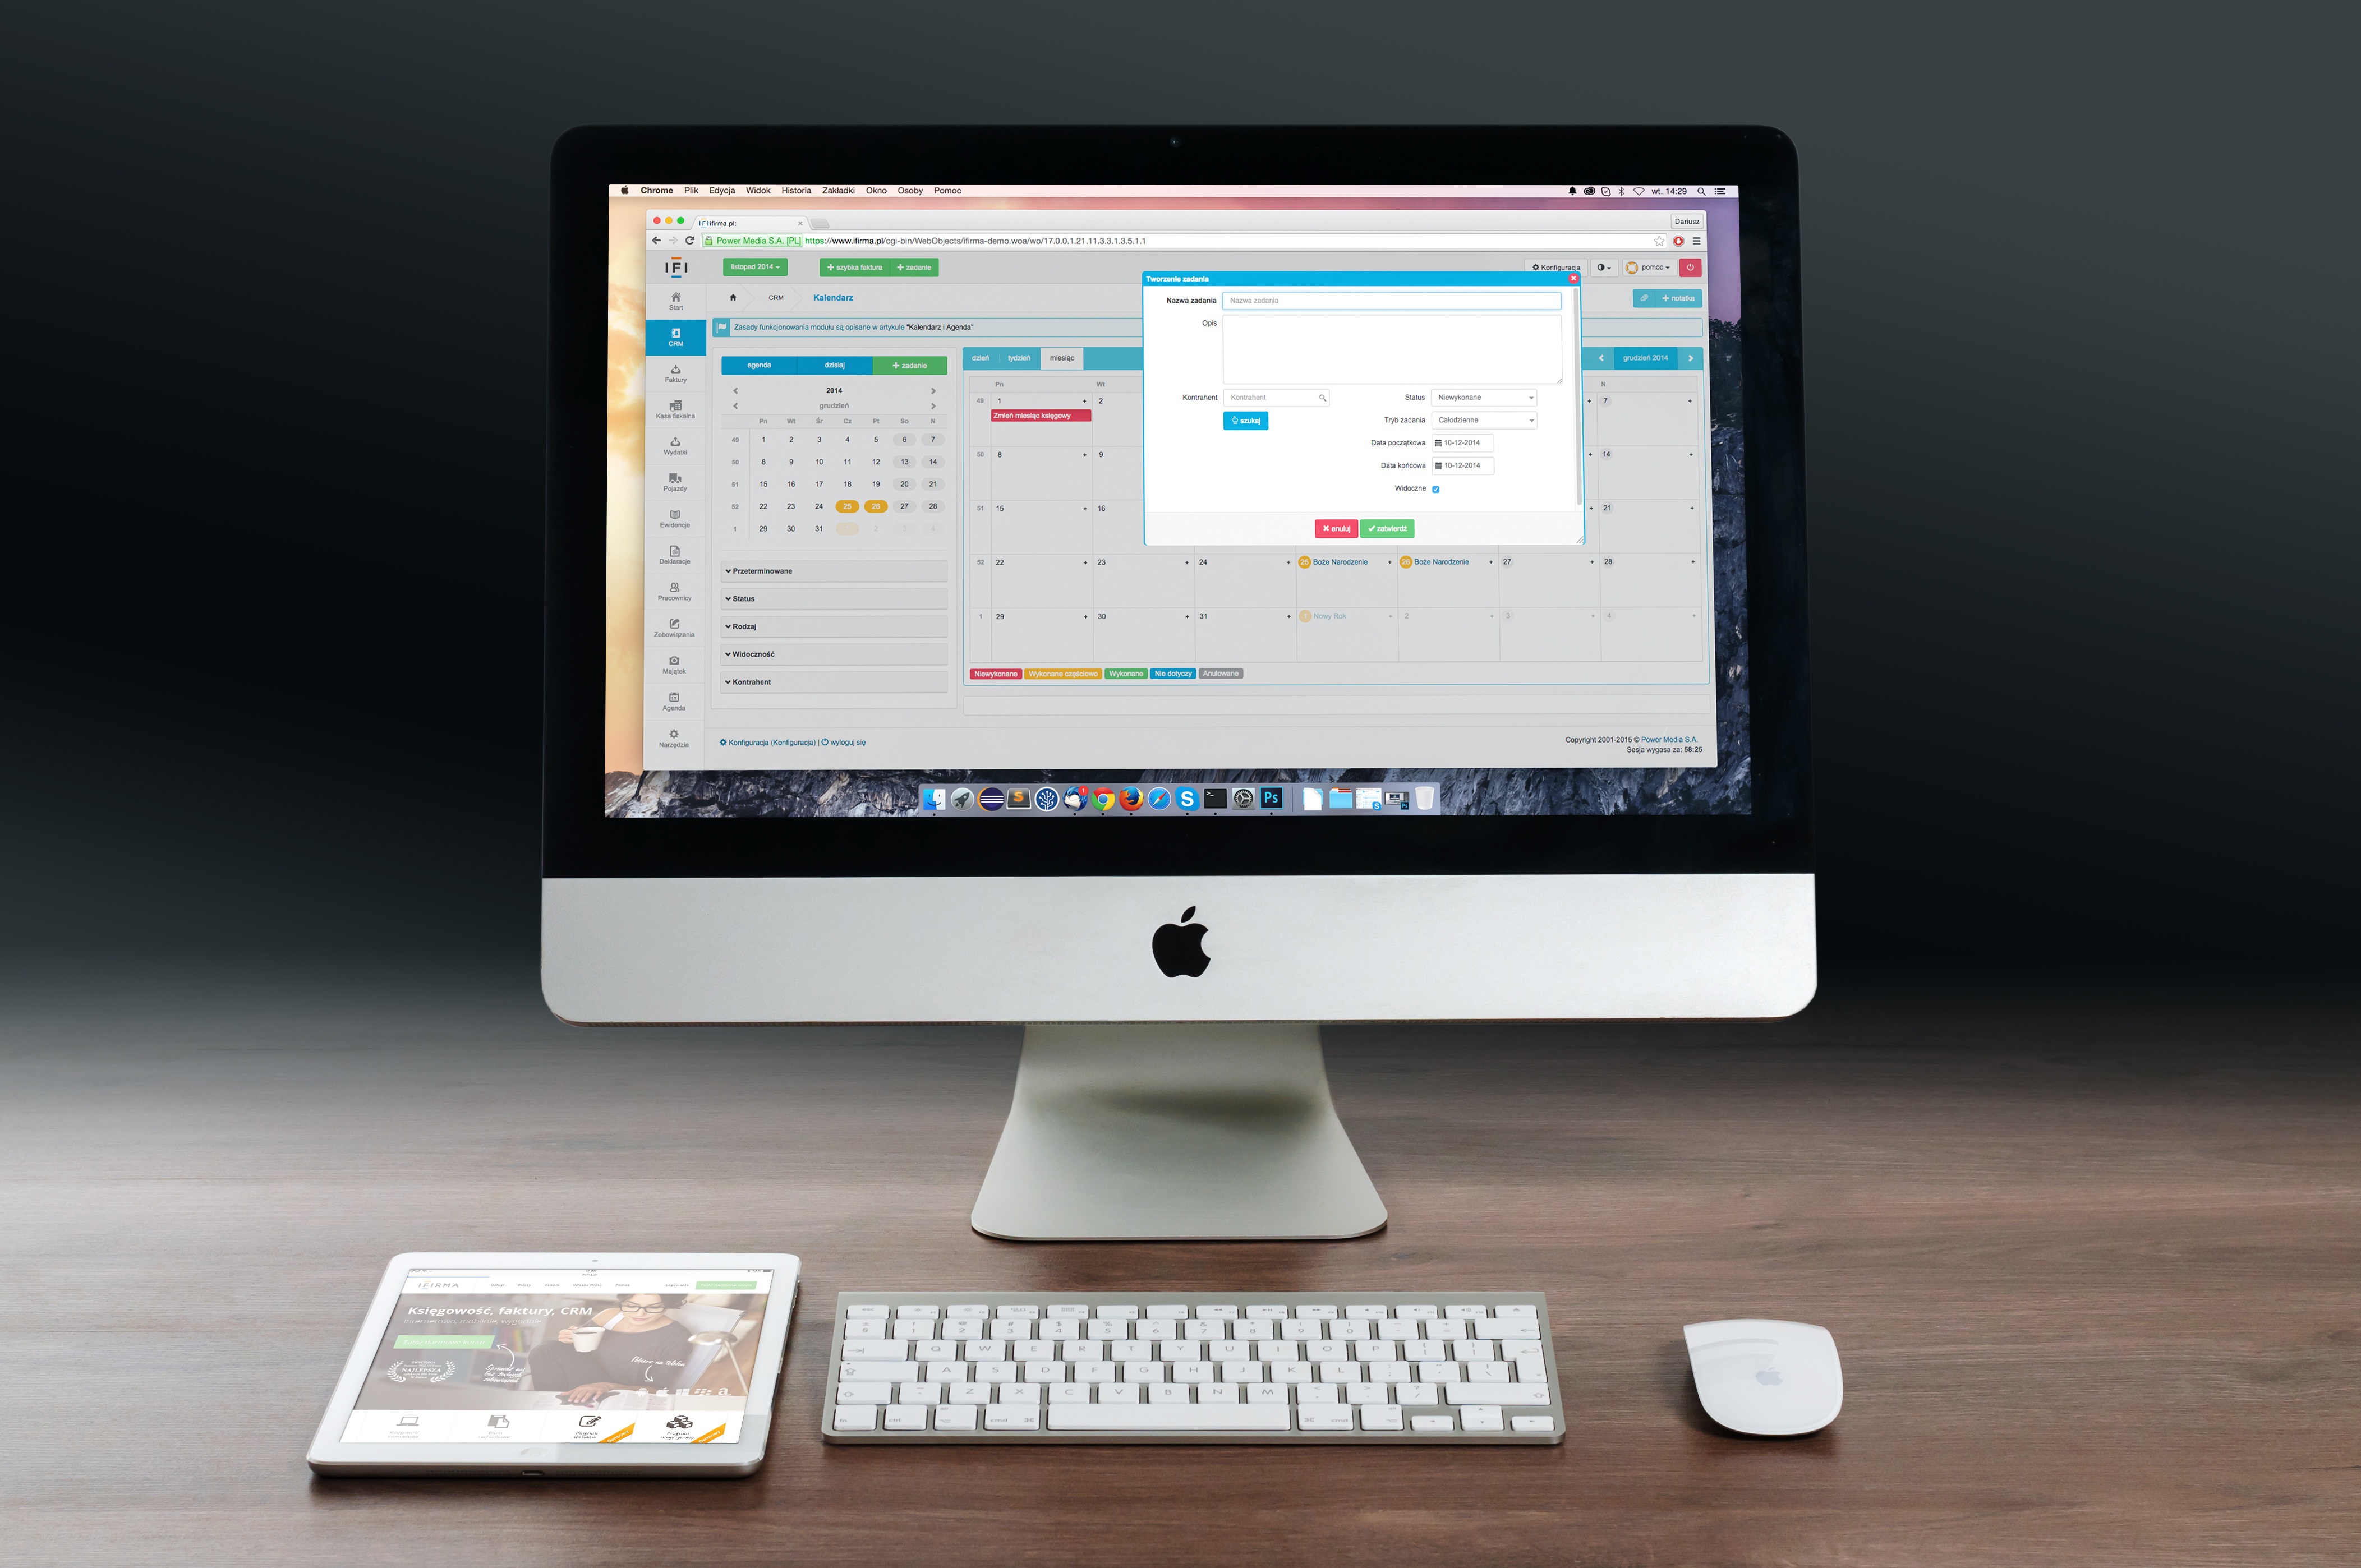
screen, output device, product, desktop computer, computer monitor, personal computer, display device, technology, Computer monitor accessory, electronic device, multimedia, computer, website, design, font, computer hardware, gadget, personal computer hardware, electronics, input device, space bar, flat panel display, Computer terminal, operating system, computer keyboard, brand, touchpad